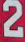
Number: 2